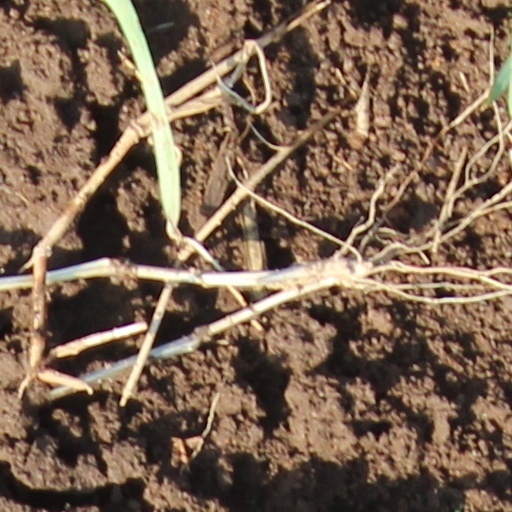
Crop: wheat